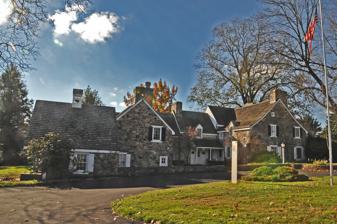
Building: South Brook Farm
Country: United States of America
Year built: 1940
Historic house in Pennsylvania, United States United States historic place South Brook Farm U.S. National Register of Historic Places South Brook Farm, November 2012 Show map of Pennsylvania Show map of the United States Location Jct. of Street Rd. and Bird Rd., East Marlborough Township, Pennsylvania Coordinates 39°52′02″N 75°45′12″W / 39.86728°N 75.75330°W / 39.86728; -75.75330 Area 2 acres (0.81 ha) Built 1717, 1940 Architect R. Brognard Okie Architectural style Colonial Revival NRHP reference No. 91001710 Added to NRHP November 14, 1991 The South Brook Farm , also known as the Charles A. Higgins Estate and the New Bolton Center for Veterinary Medicine, is an historic American estate located in East Marlborough Township , Chester County, Pennsylvania . It was added to the National Register of Historic Places in 1991. History and architectural features The original section of the house was built in 1717; it was then expanded during the nineteenth century. In 1940, it was modernized and enlarged by the architect R. Brognard Okie , reflecting the Colonial Revival style. Also located on the property are a former stable or carriage house that was transformed into a cottage and photographic studio, an English bank barn , an early twentieth-century terracotta silo , and a one-story garage (1940). This historic house was originally built as the retirement residence of Caleb Pusey (c. 1650–1727), an associate of William Penn and a Quaker leader. The farm remained in the Pusey family until acquired by the industrialist Charles A. Higgins (1882-c. 1956) between 1939 and 1940. He hired the architect R. Brognard Okie to transform the property into a gentleman's estate. Since 1958, the house has been the centerpiece of the University of Pennsylvania 's veterinary and animal research complex, known as the New Bolton Center . It was added to the National Register of Historic Places in 1991. References